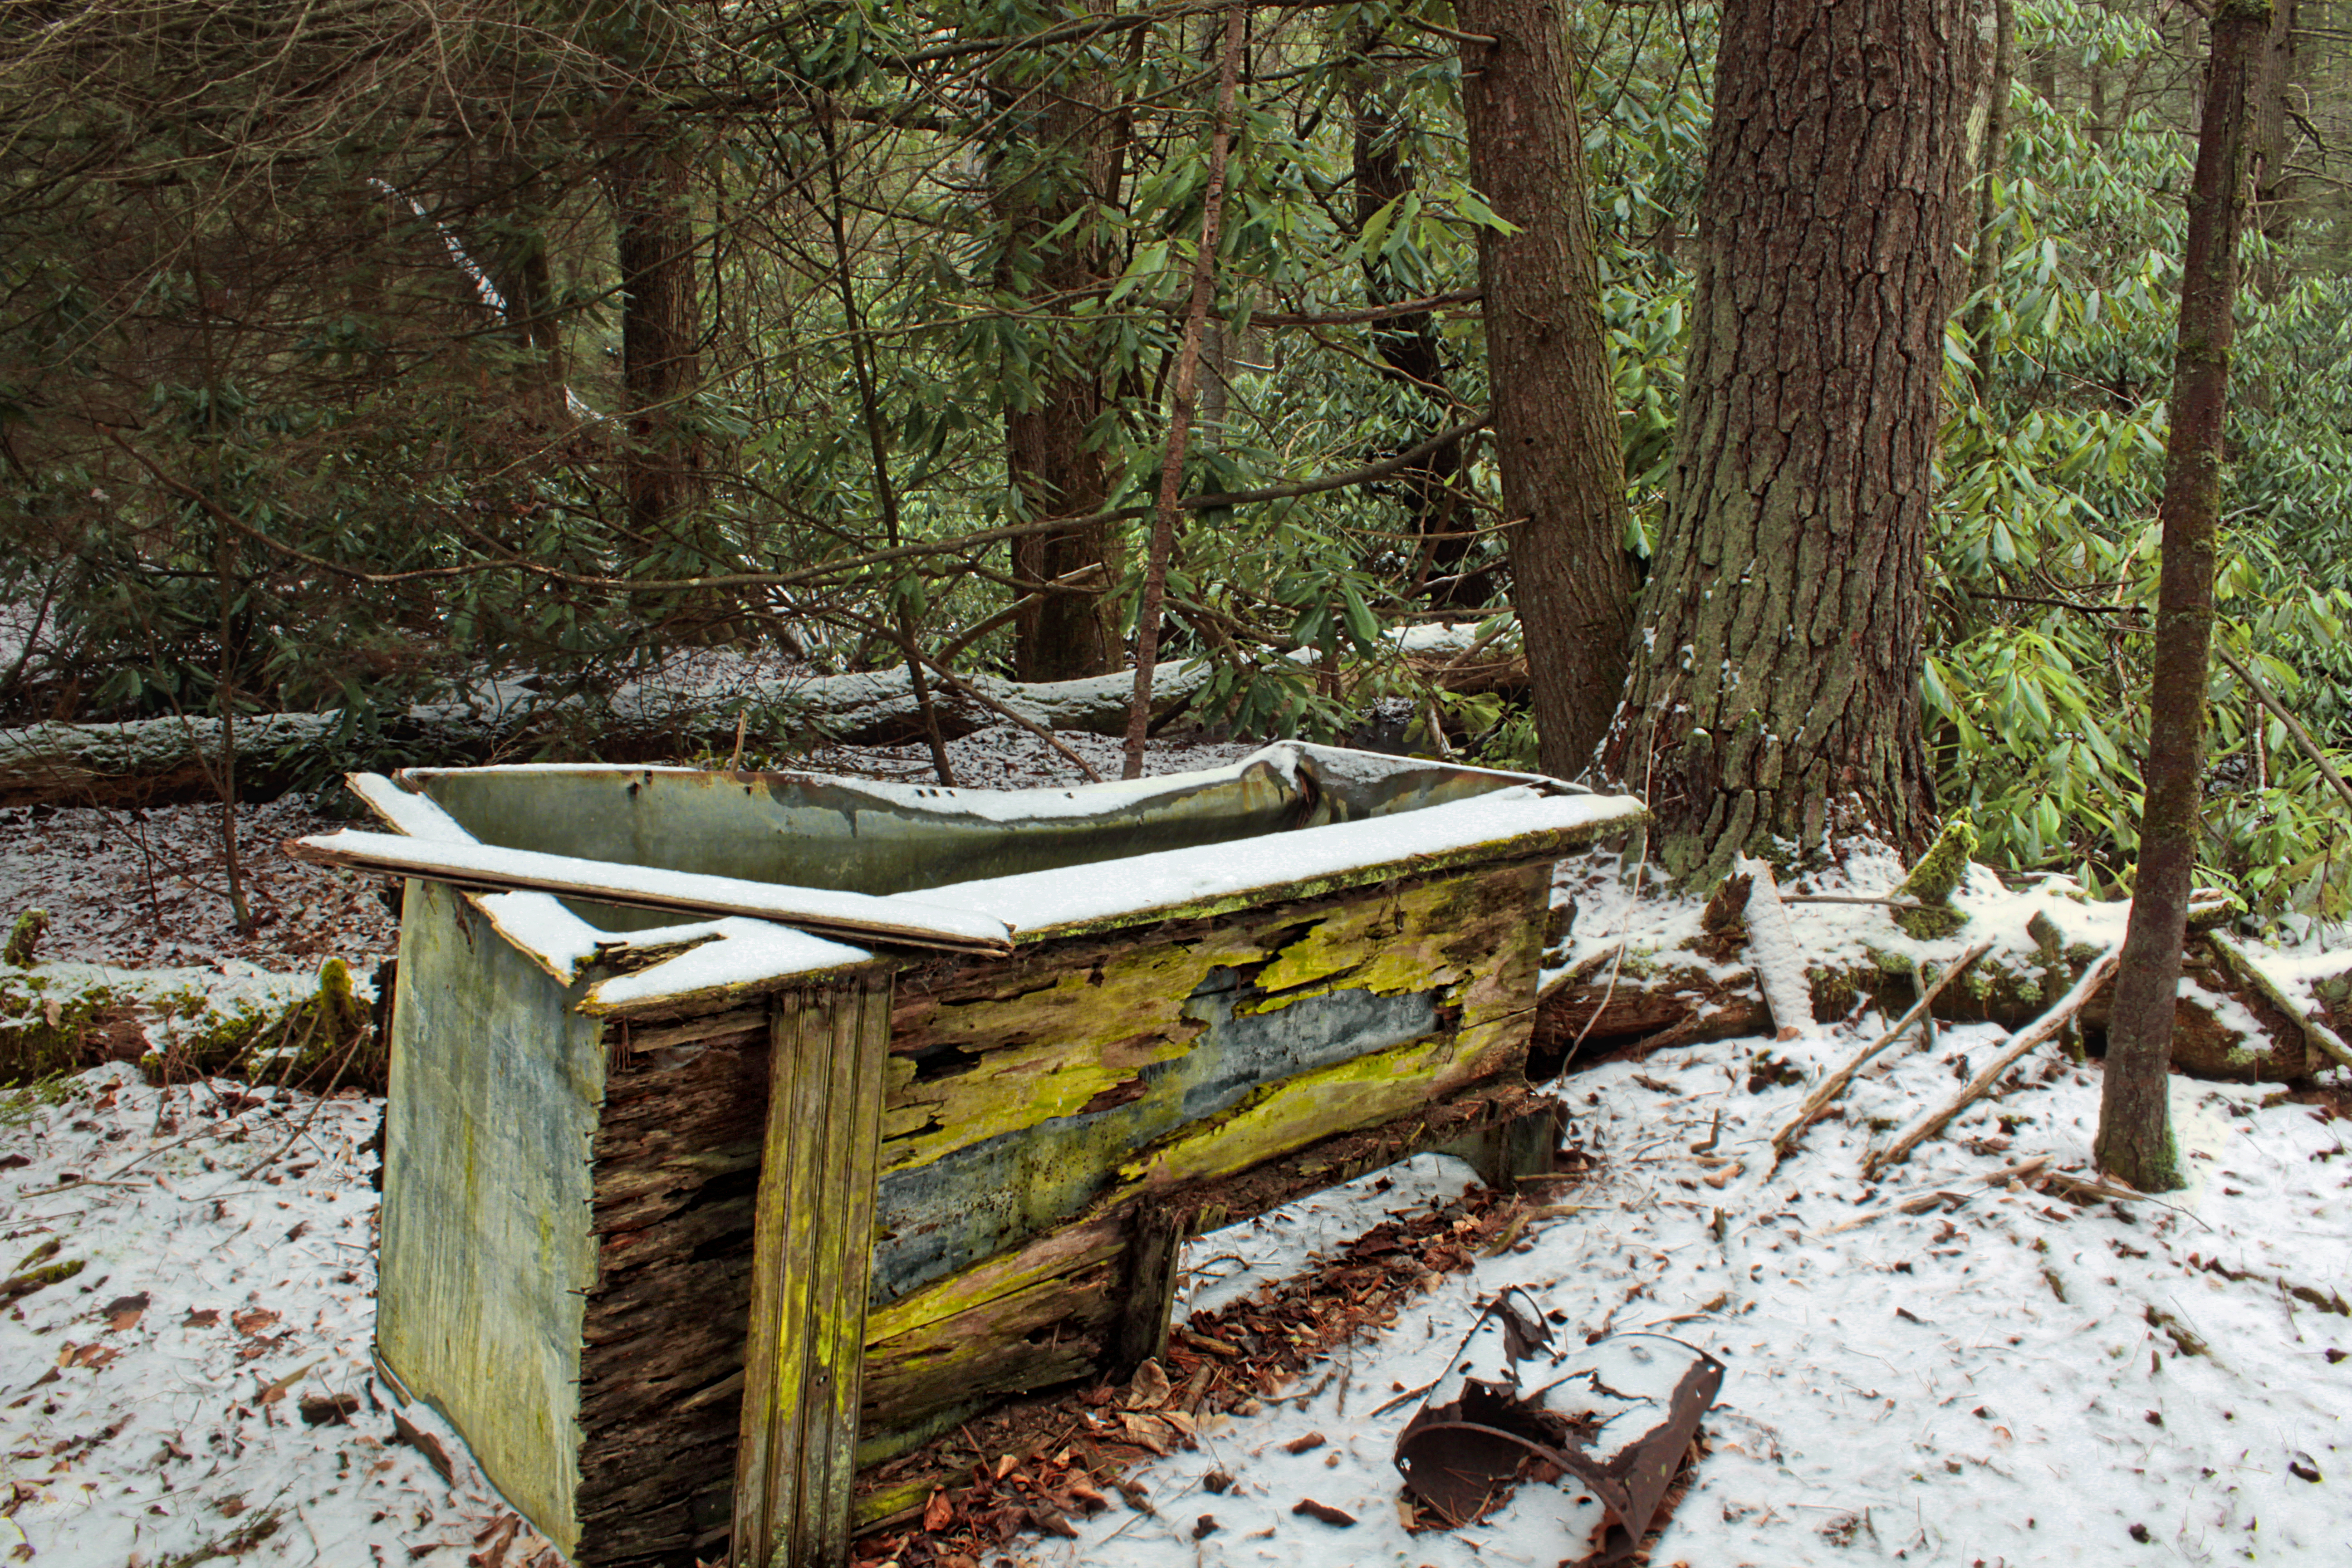
tree, nature, forest, wilderness, snow, winter, wood, hiking, trail, leaf, weather, abandoned, season, trees, creativecommons, coniferous, ruins, dilapidated, clintoncounty, pennsylvania, rhododendron, stategameland295, stategamelands295, sgl295, cherryrungamelands, woodland, habitat, natural environment